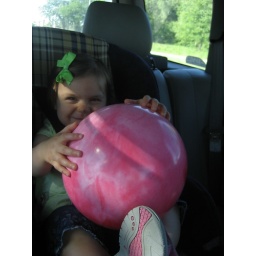
Very excited to find her ball in the car when we came home from St. Louis.